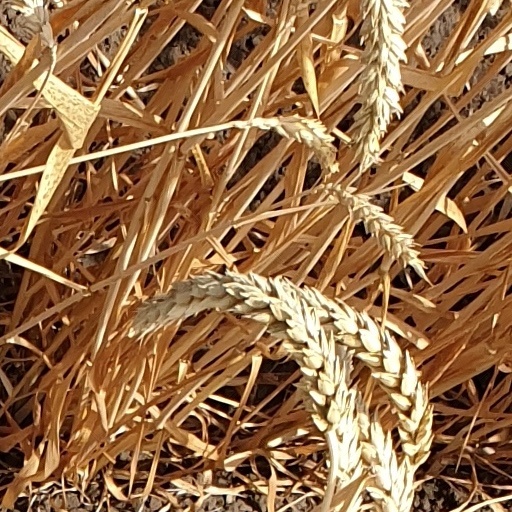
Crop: wheat